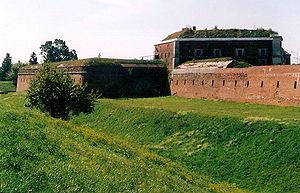
La forteresse de Zamość, en polonais : Twierdza Zamość, désigne les fortifications se trouvant autour de le centre historique de Zamość.